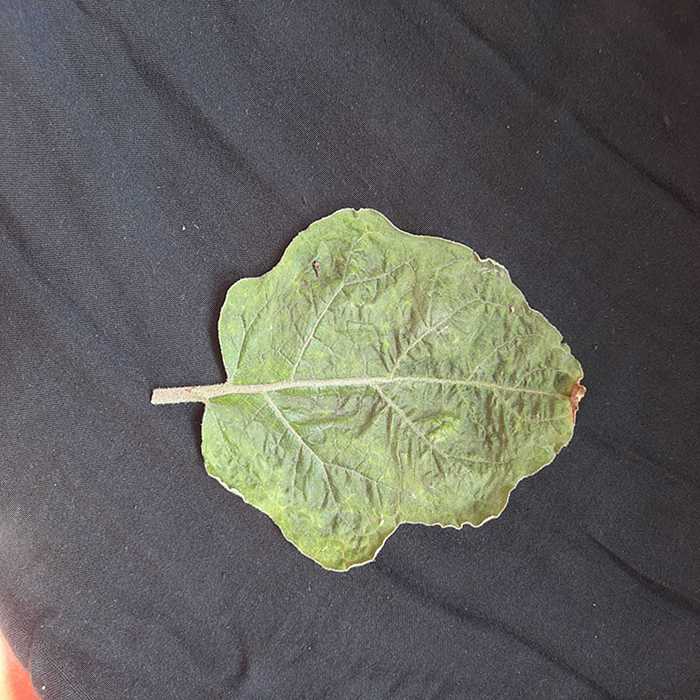
Plant: Eggplant
Label: Eggplant begomovirus